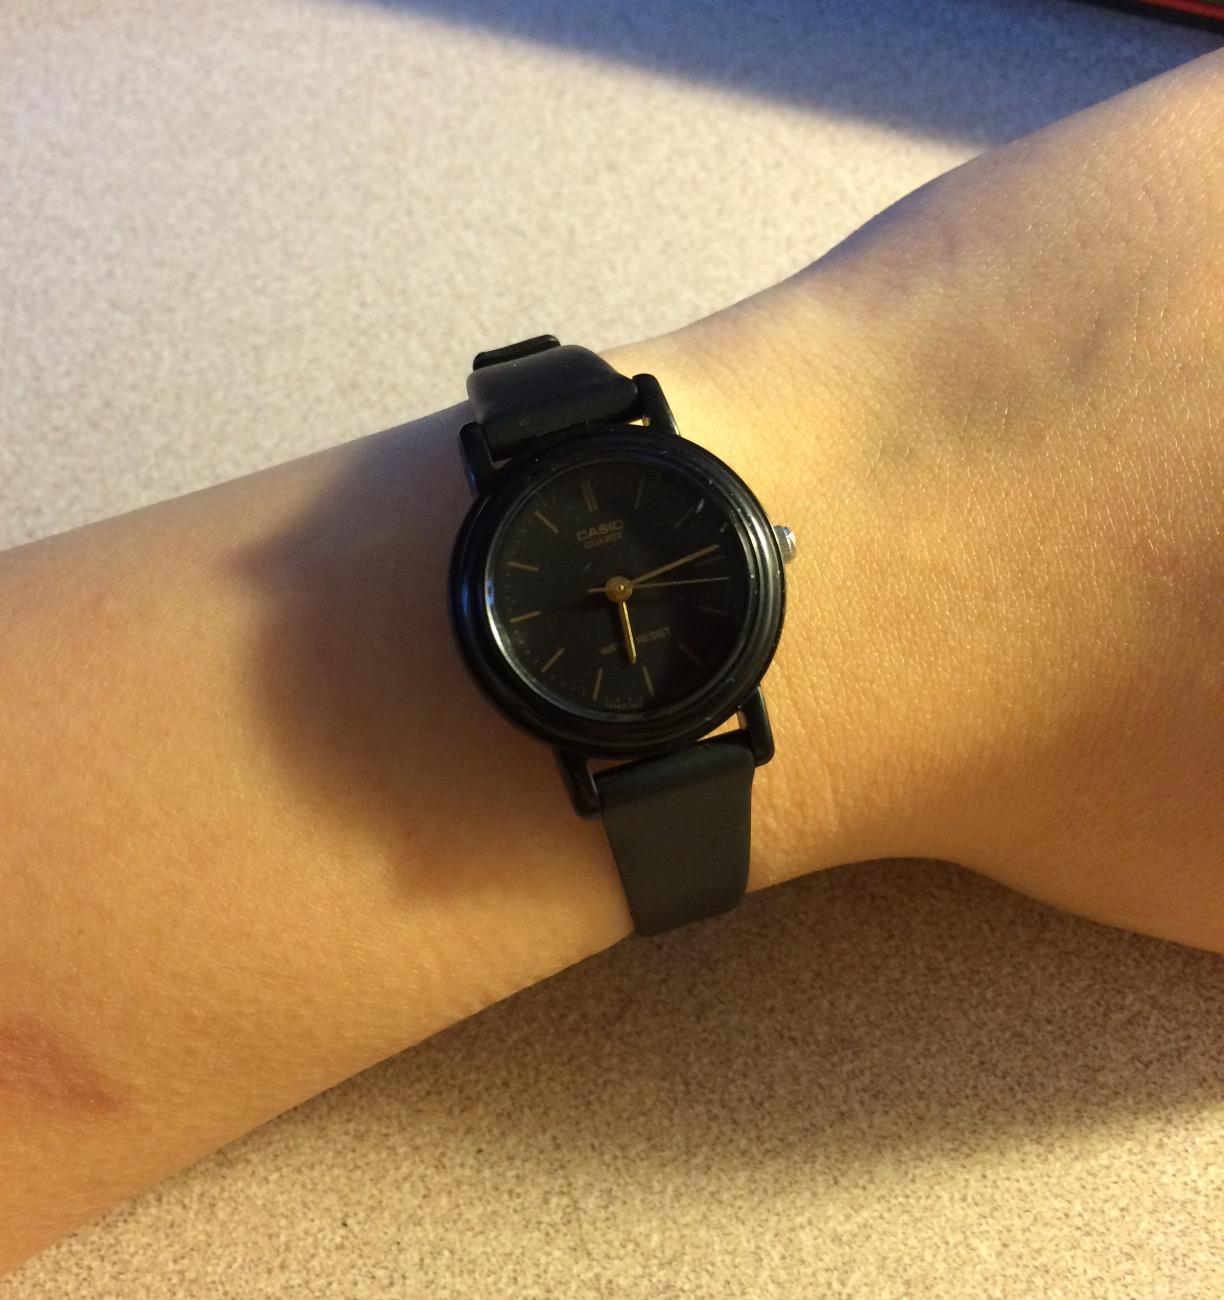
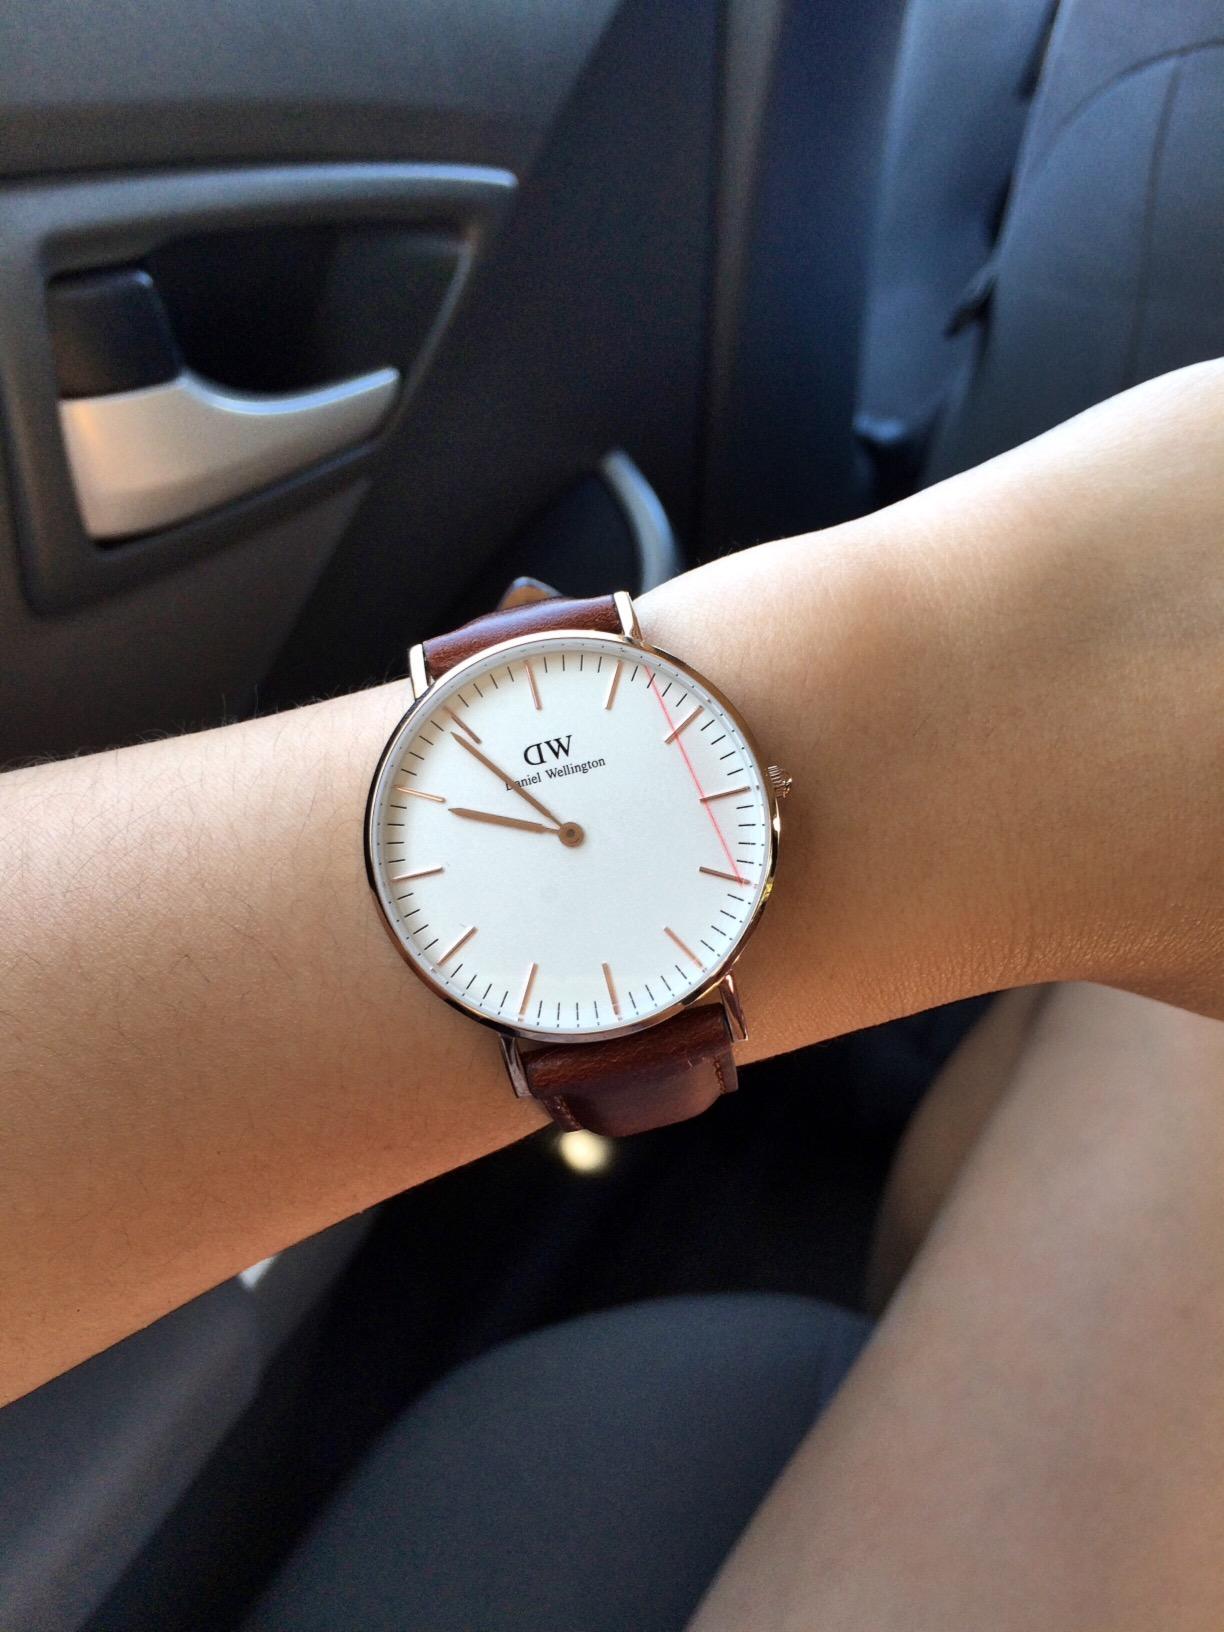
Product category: accessories_watch
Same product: no